Carnival

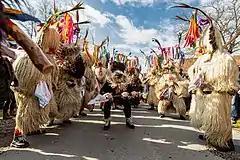
Kurentovanje in Ptuj, Slovenia

The Carnival in Corfu is much influenced by the Carnival of Venice. During this period, various theatrical sketches are presented on the island, called "Petególia" or "Petegolétsa" (Πετεγολέτσα) in the local dialect. In previous centuries, existed also the custom of "Giostra" (jousting).